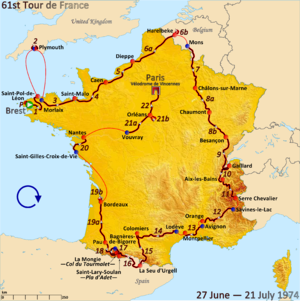
Tour de France 1974
Tour de France 1974 var den 61. udgave af Tour de France og fandt sted fra 27. juni til 21. juli. Løbet bestod af 22 etaper på i alt 4.098 km, kørt med en gennemsnitsfart på 35,241 km/t